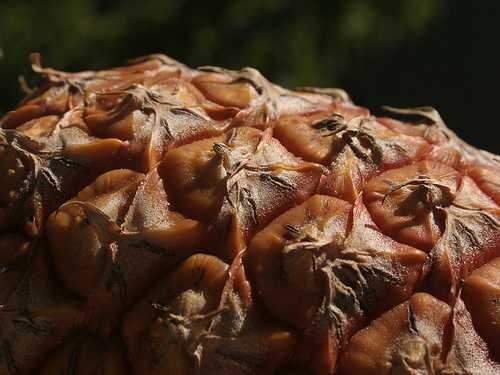
Label: Pineapple